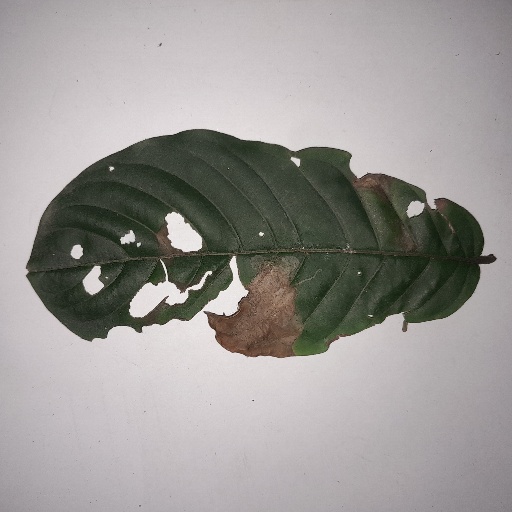
Species: HariTaki
Leaf condition: Bacterial Spot